Yinxu

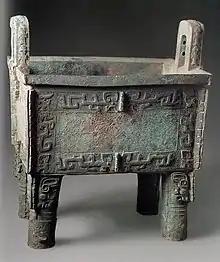
The Houmuwu "ding"

Before the excavation of Yinxu, the Chinese historical record began in the first year of the subsequent Zhou dynasty, but the discovery of oracle bone inscriptions confirmed the historicity of the Shang, which had come under question. The framework of early ancient Chinese history was reconstructed, making it possible to assess the credibility of traditional accounts of Shang history.